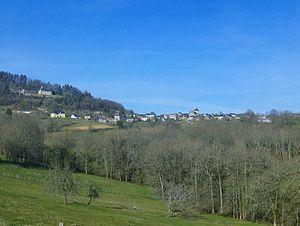
Village de Perpezac-le-Blanc
Perpezac-le-Blanc est une commune française située dans le département de la Corrèze, en région Nouvelle-Aquitaine.